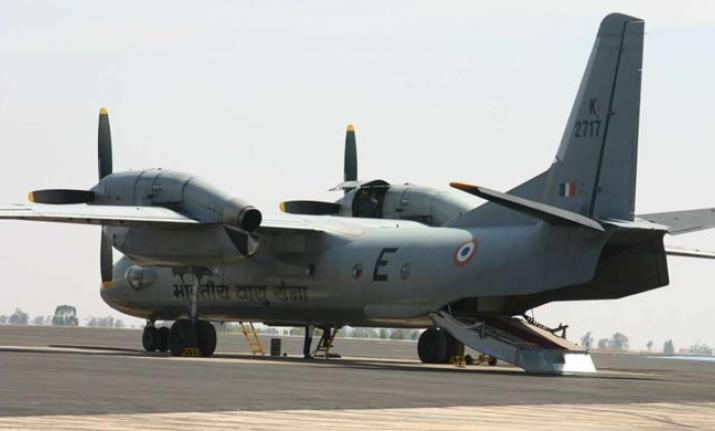
Vehicle type: Planes